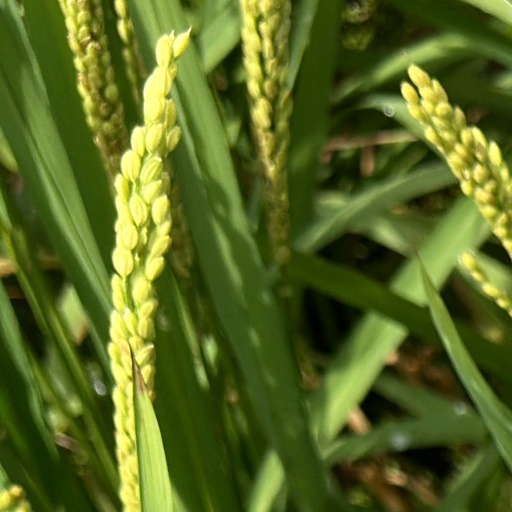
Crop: rice